Exochi, Pieria

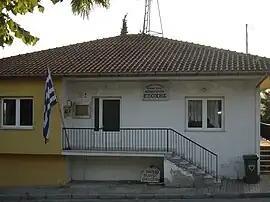
The community hall of Exochi

Exochi is a village and a community of the Katerini municipality of Greece. Before the 2011 local government reform it was part of the municipality of Elafina, of which it was a municipal district. The 2021 census recorded 479 residents in the community, which includes the village of Toxo.